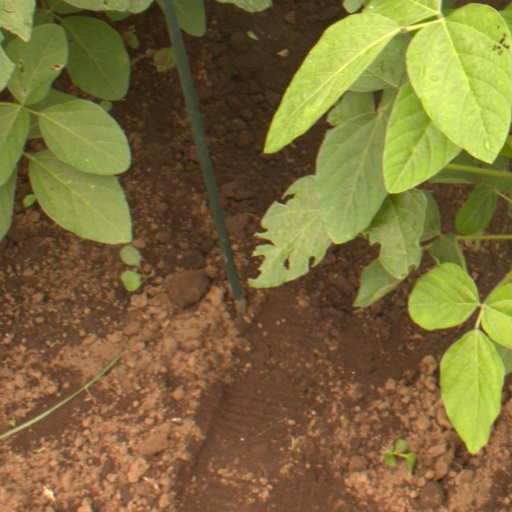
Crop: soybean